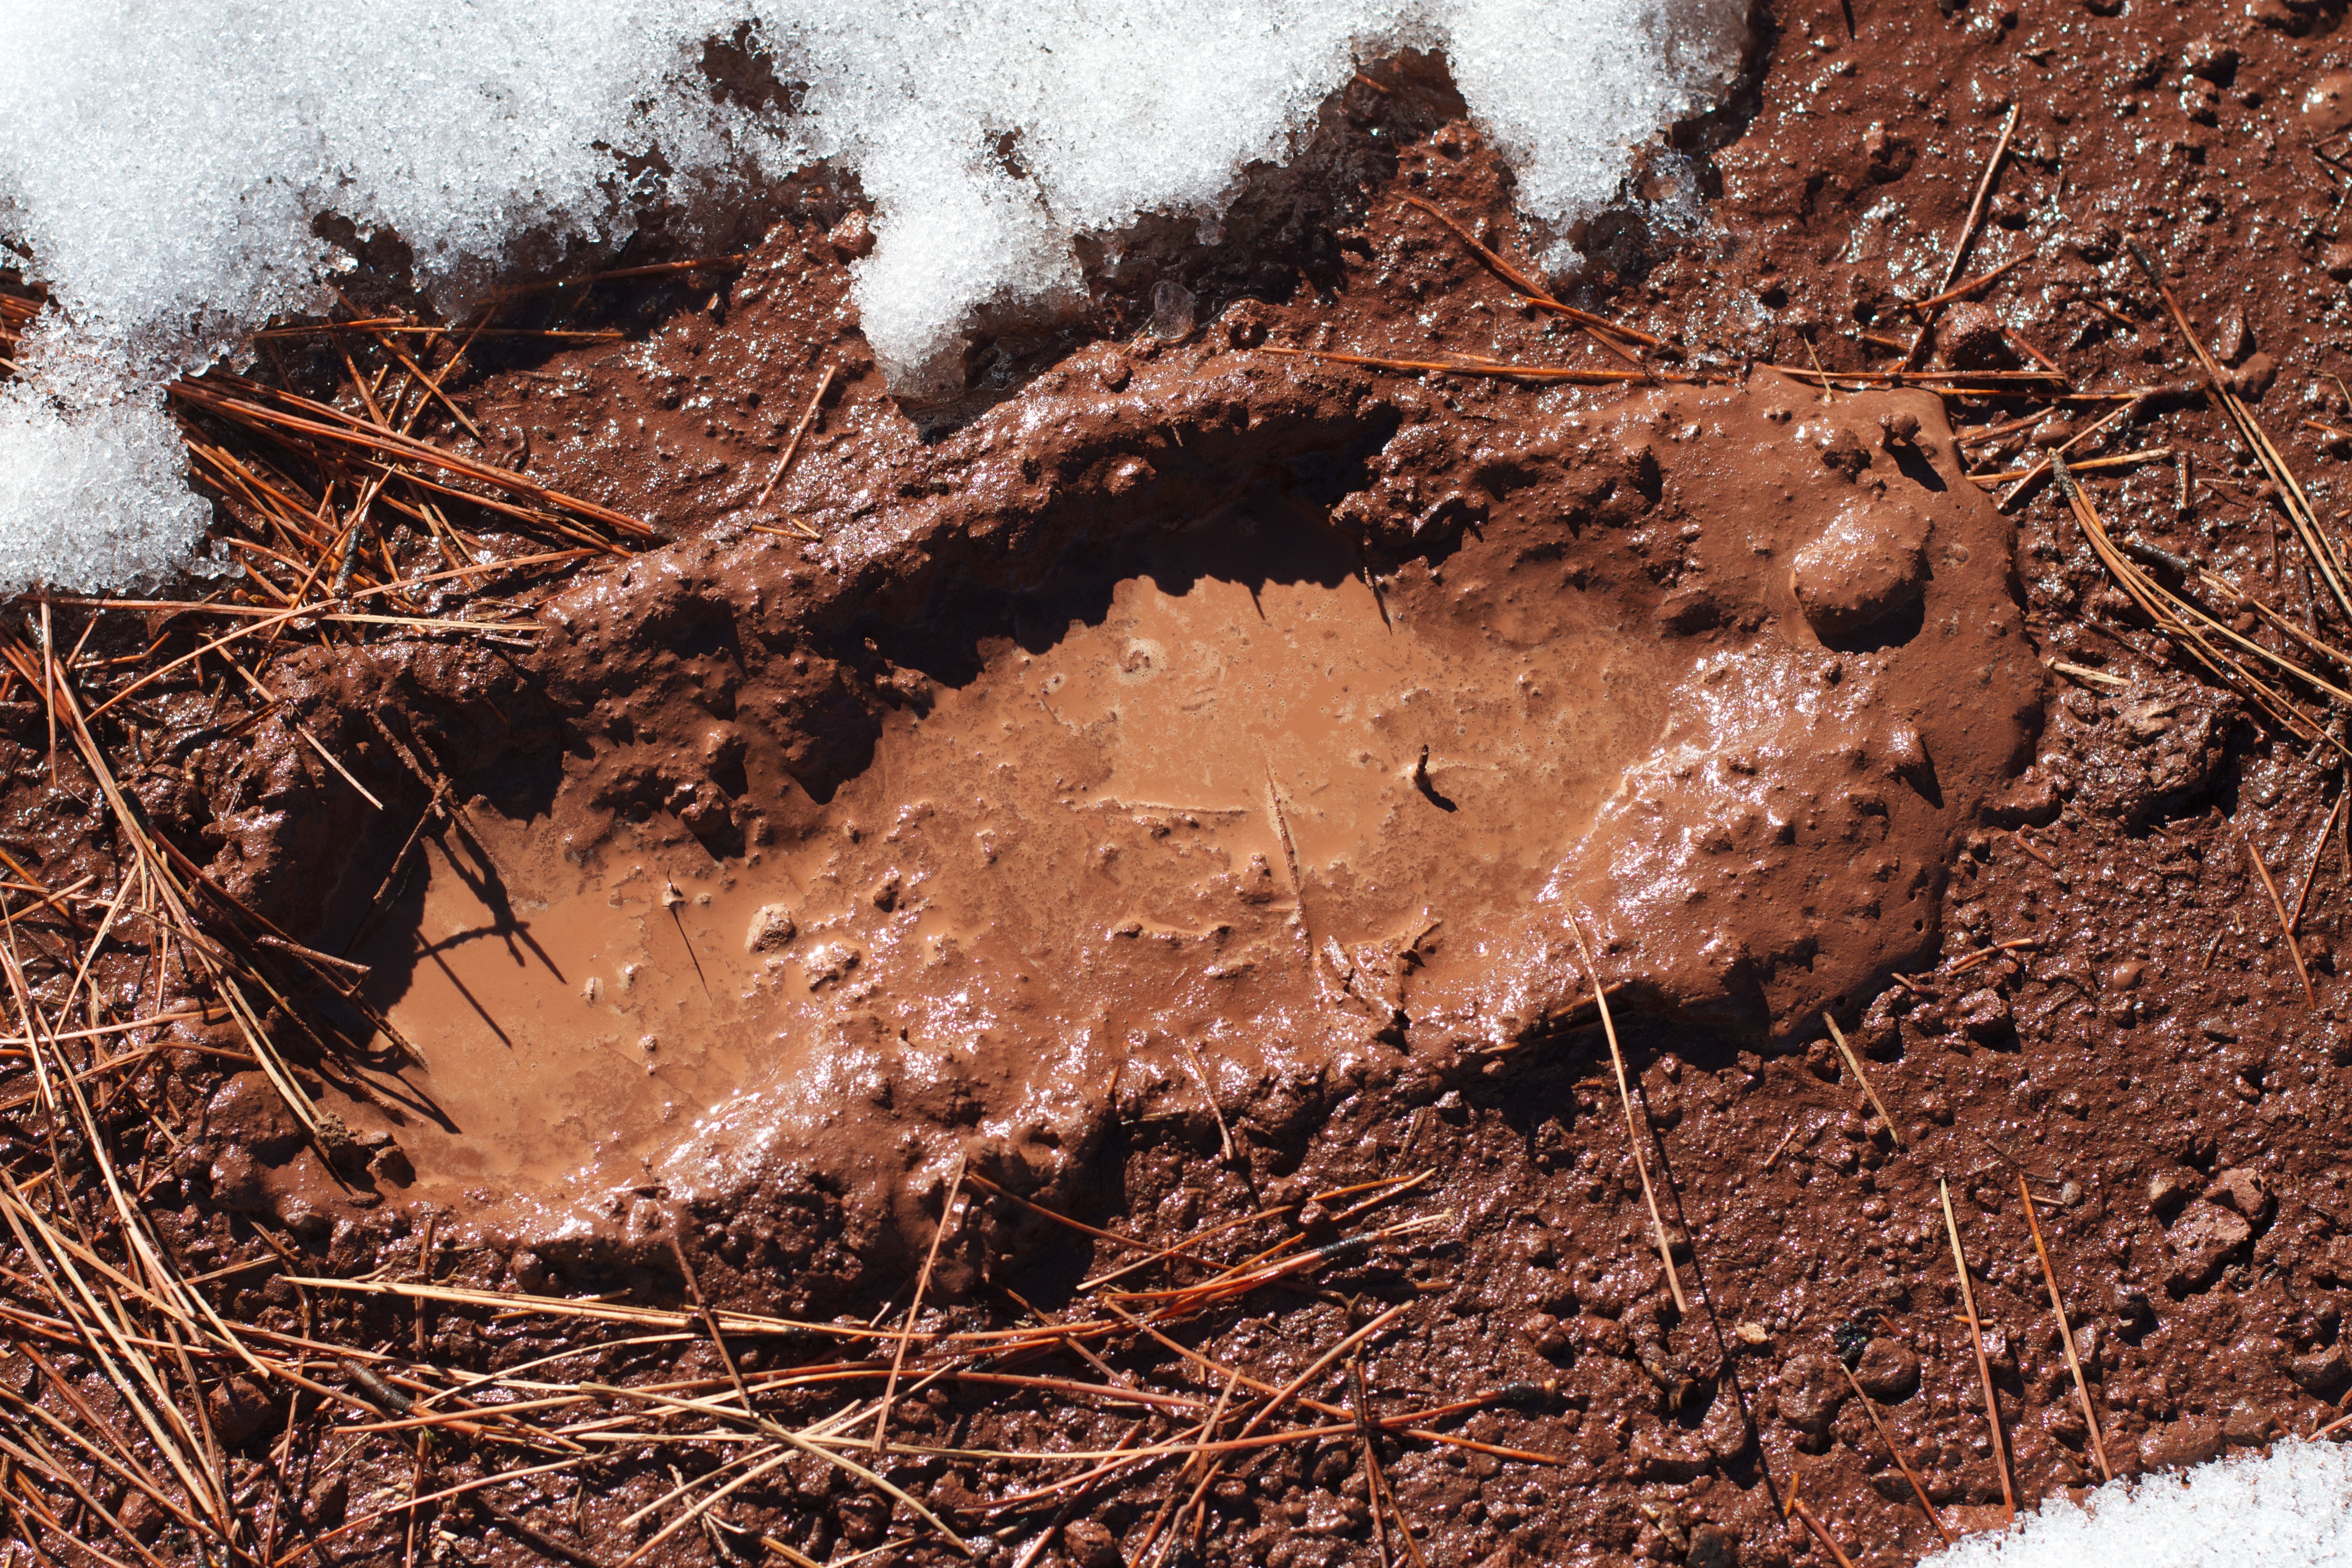
footprint, insect, soil, fauna, pest